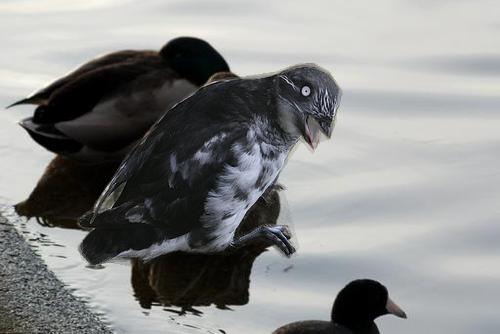
Bird species: Least_Auklet
Bird type: waterbird
Background: water